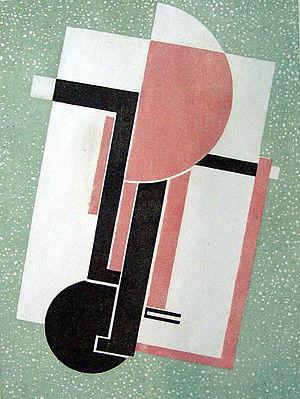
František Matoušek, né le 12 mai 1901 à Hohenmaut, en royaume de Bohême, et mort le 13 octobre 1961 à Prague, est un peintre tchécoslovaque.